USS Suwannee (CVE-27)

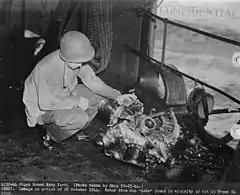
USS "Suwannee" after the "kamikaze" attack from 25 October 1944. Parts of the A6M5 Zero's Nakajima Sakae 21, 14-cylinder radial engine were found in the vicinity of the hit. Cylinder heads are destroyed, connecting rods and crankshaft are visible.

"Suwannee" remained in North African waters until mid-November, then sailed, via Bermuda, for Norfolk, Virginia. She arrived back at Hampton Roads, on 24 November, and stayed until 5 December, when she got underway for the South Pacific.